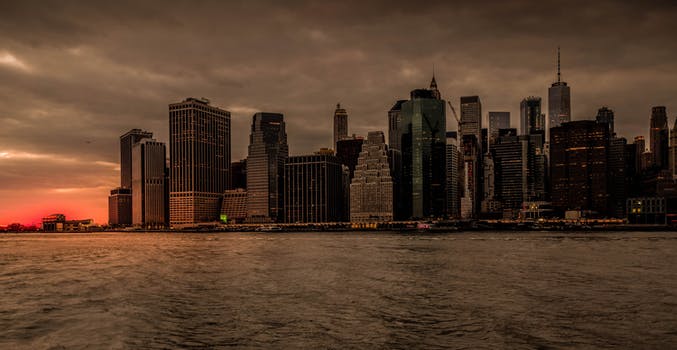
Label: No Watermark